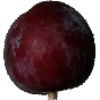
Label: Plum 1